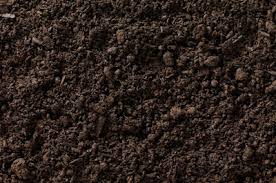
Soil type: Black Soil